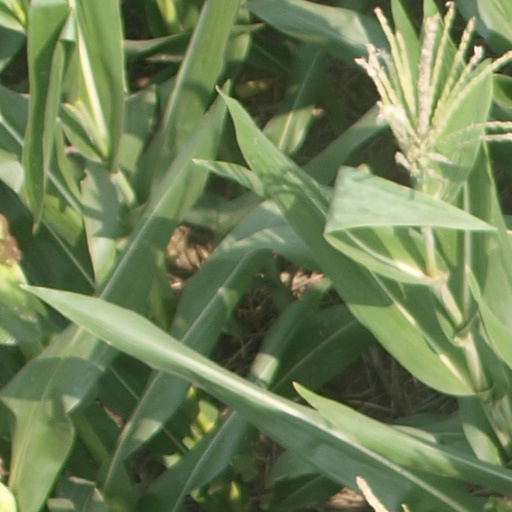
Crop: maize; corn